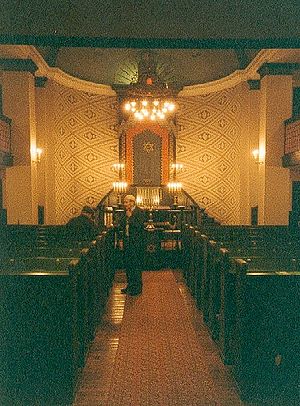
Jøder i Norge
Inde i synagogen i Trondheim.